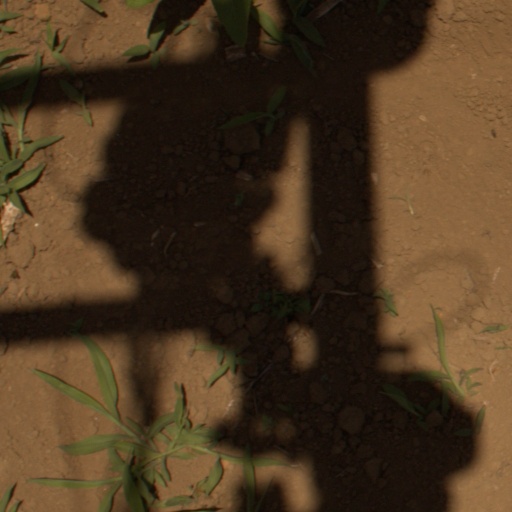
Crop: Jerusalem artichoke